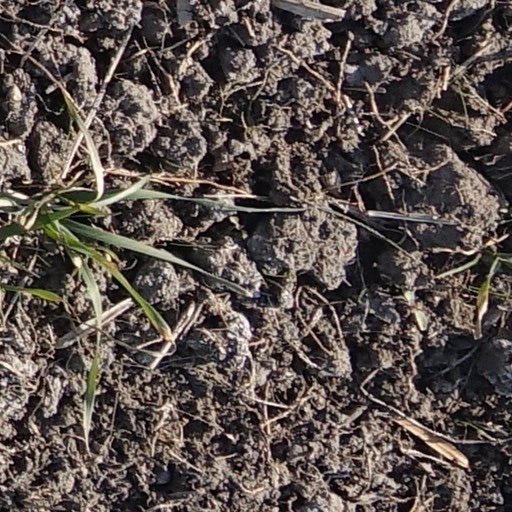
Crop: wheat